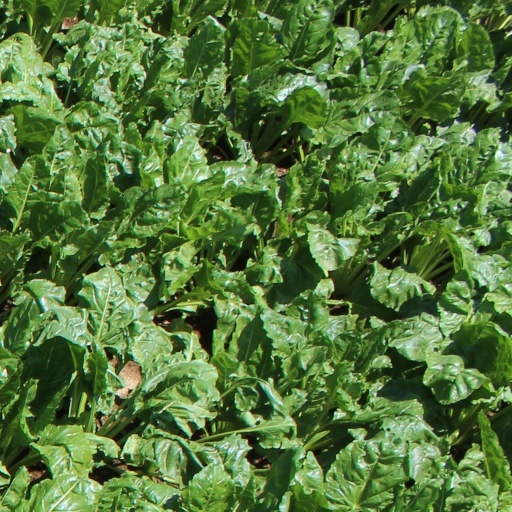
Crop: sugar beet